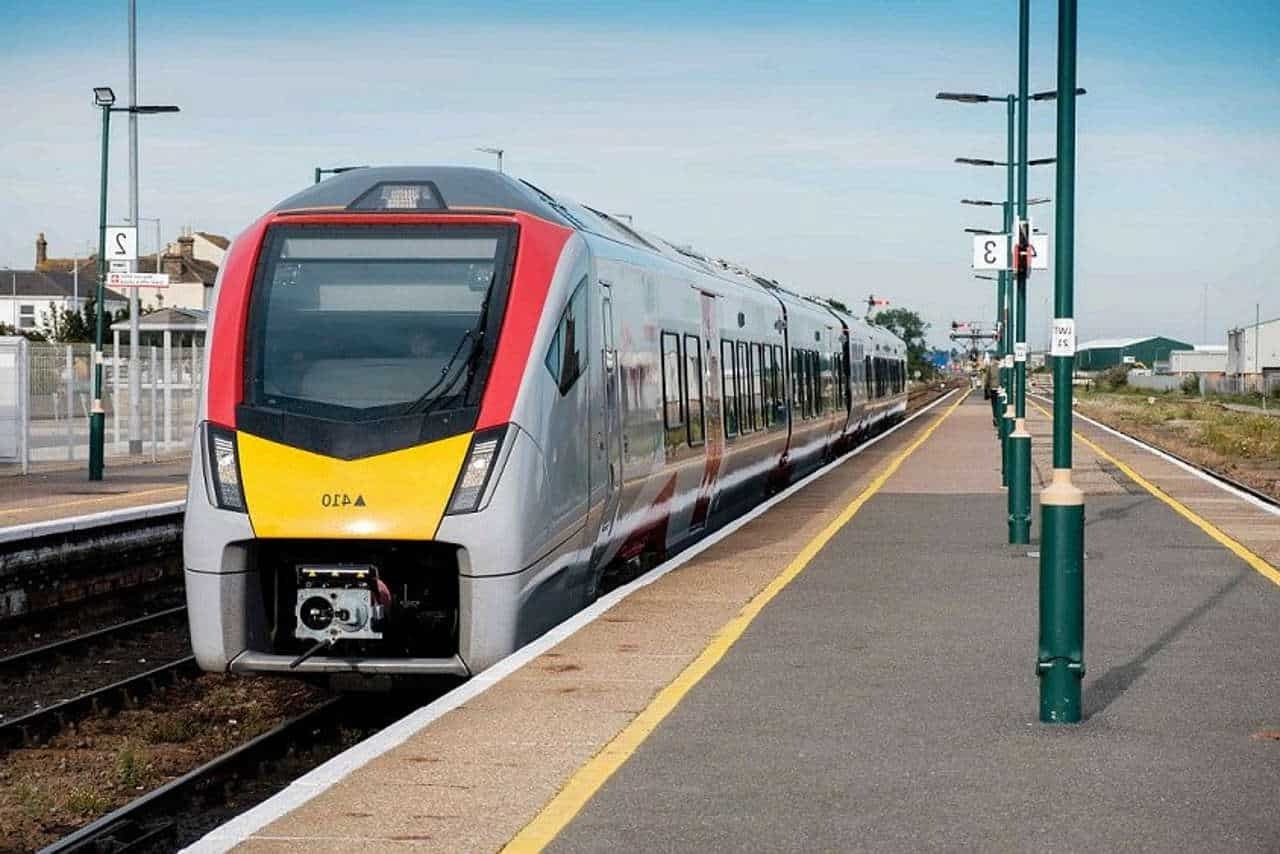
Vehicle type: Trains